List of attractions and monuments in Stanley Park

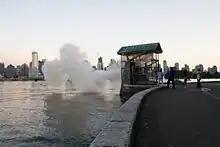
Nine O’Clock Gun firing.

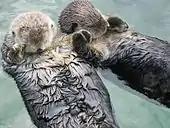
Sea otters at the Vancouver Aquarium

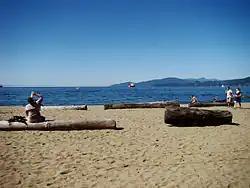
Third Beach, looking west over the Pacific Ocean

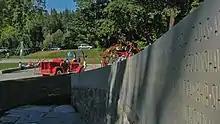
Monument and playground commemorating victims of Flight 182, dedicated July 2007

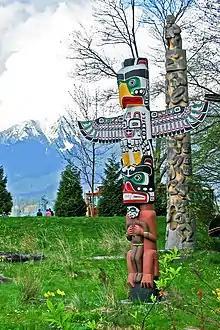
Totem poles with North Shore mountains in the background

The following attractions are found west of the causeway, in an area that includes Lost Lagoon and Prospect Point.